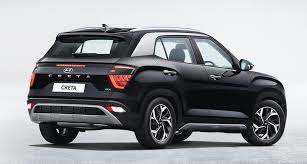
Label: noambulance